David Young (guitarist)

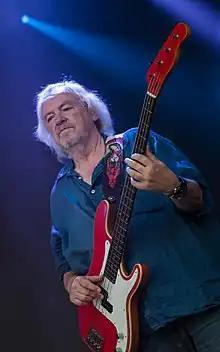
Young playing bass with Element of Crime in Wiesbaden, 2015

David Justin Young (2 May 1949 – 31 August 2022) was an English musician, record producer and audio engineer best known for his playing with the John Cale Band in the 1980s and collaborating with the German band Element of Crime for 35 years.